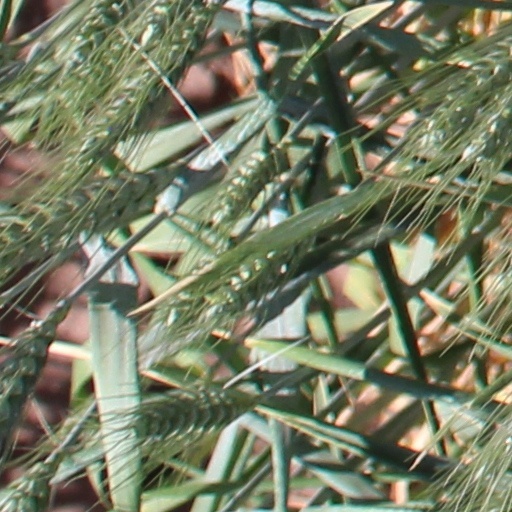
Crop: wheat